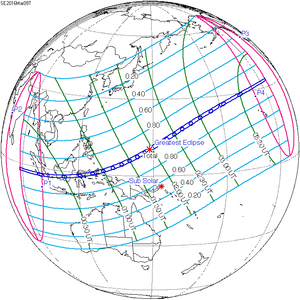
Une éclipse solaire totale a eu lieu le 9 mars 2016.